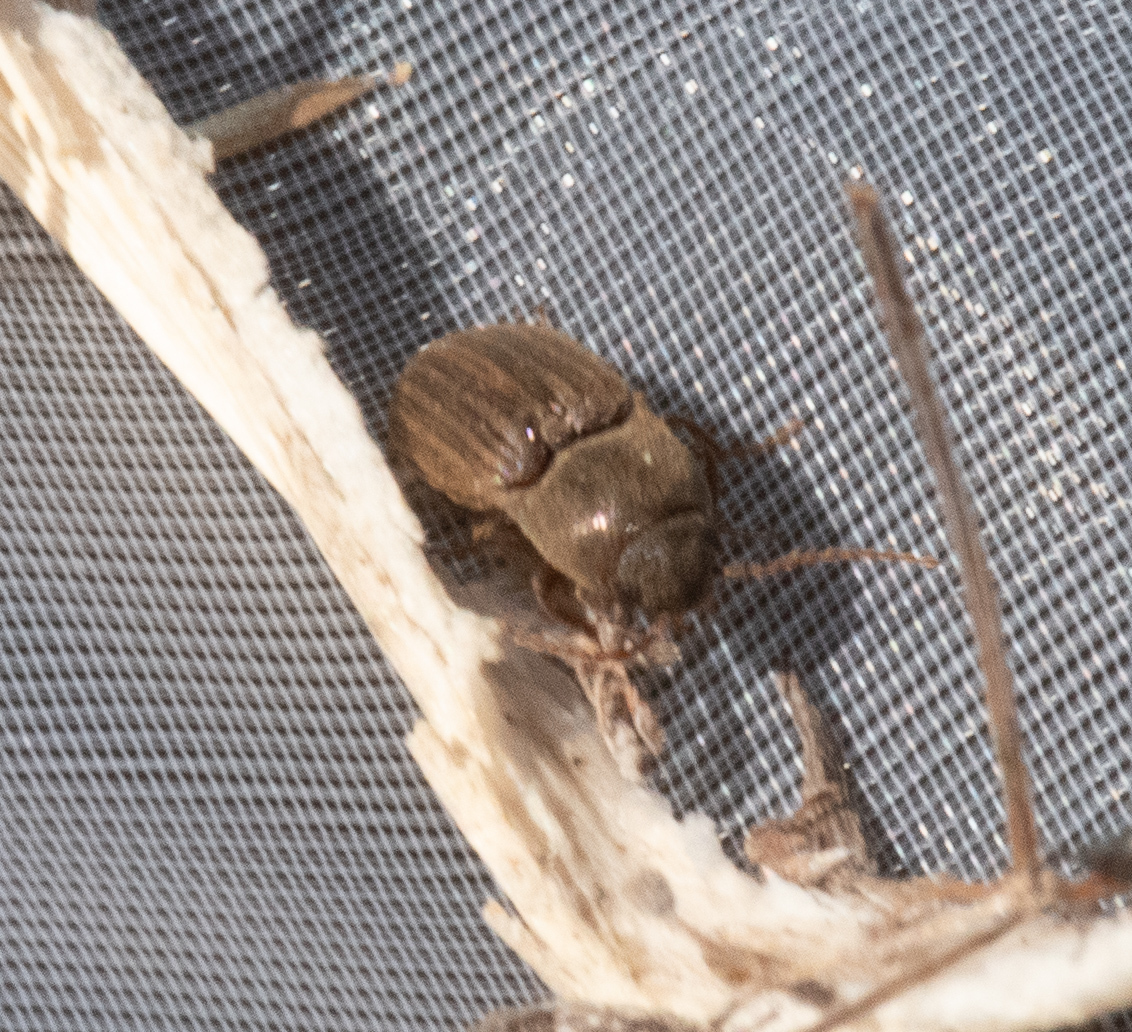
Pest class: clickbeetles_wireworms